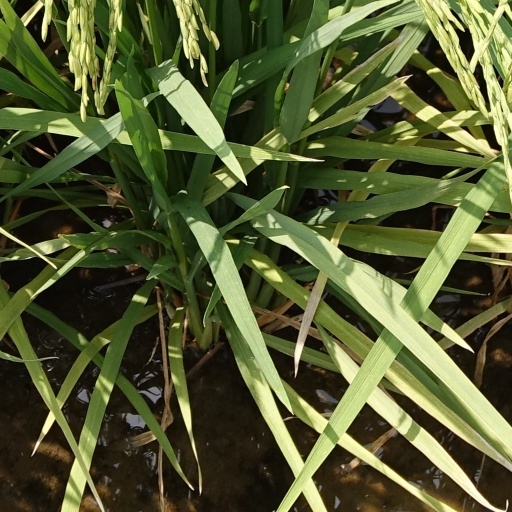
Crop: rice